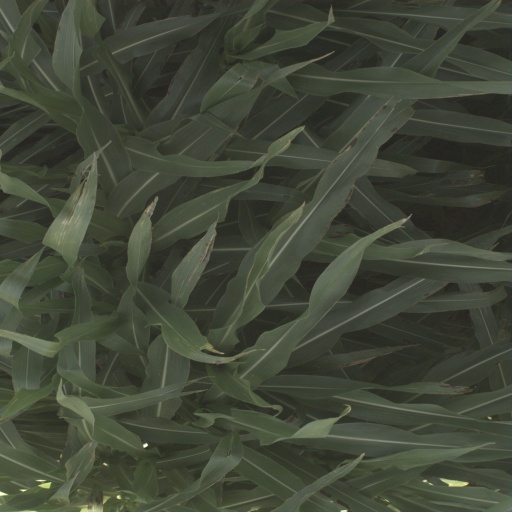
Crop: sorghum